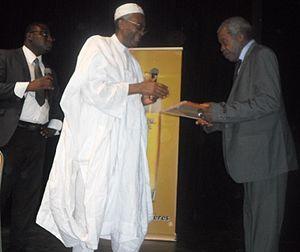
Guillaume Oyono, Lauréat du Grand Prix des Mécènes 2014, reçoit son parchemin des mains du Dr. Adamou Ndam Njoya, Président du Jury des GPAL 2014.
La littérature camerounaise, c'est-à-dire les textes littéraires d'auteurs originaires du Cameroun, puise aux sources d'une riche tradition orale et connaît un puissant développement.